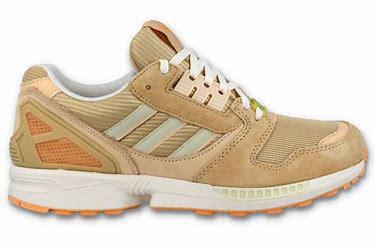
Brand: Adidas
Model: ZX 8000